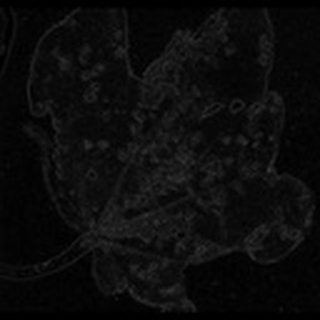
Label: cotton_bacterial_blight